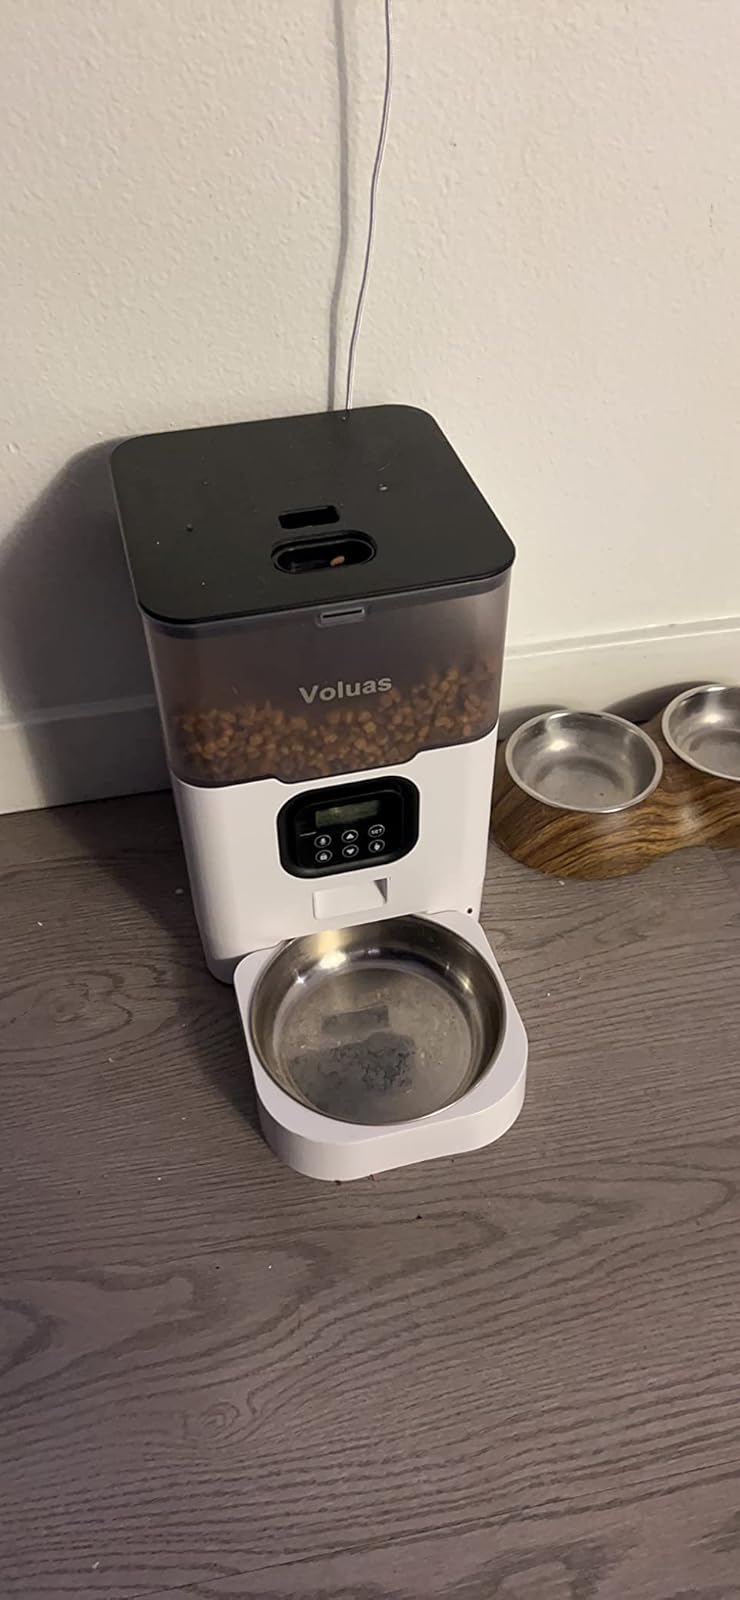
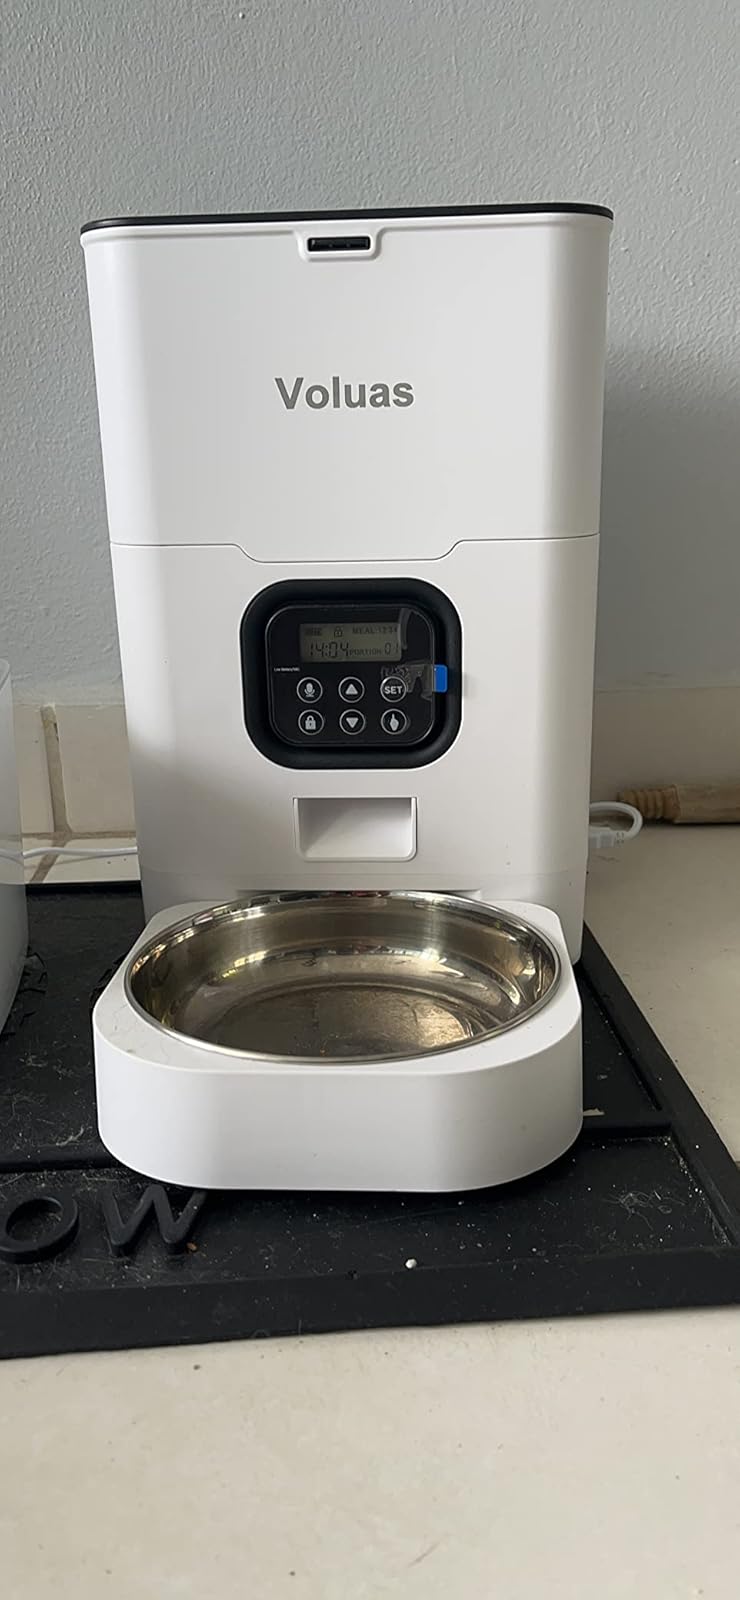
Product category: items_feeder
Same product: no